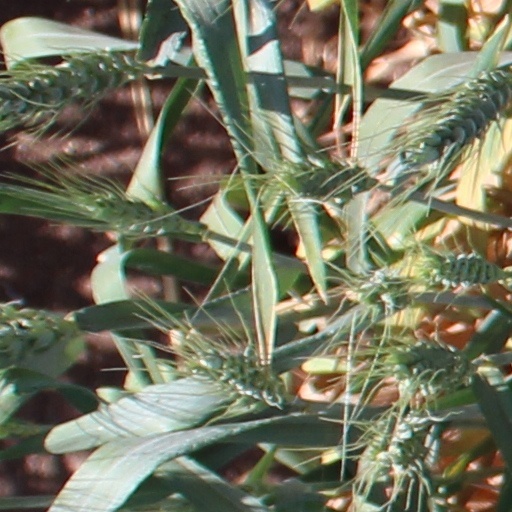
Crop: wheat